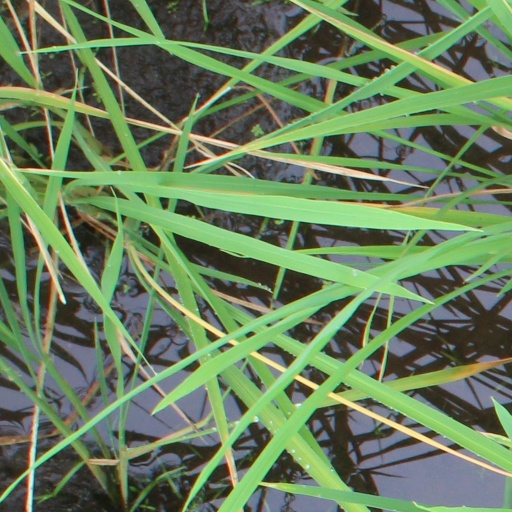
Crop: rice